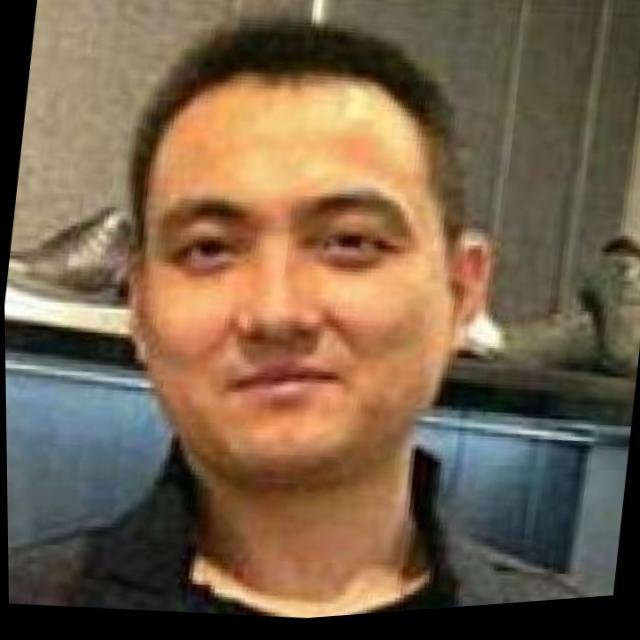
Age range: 21-44